Doug McMillon

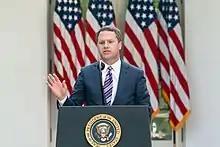
McMillon speaks from the White House Rose Garden on the COVID-19 pandemic in April 2020

Walmart announced on November 25, 2013, that McMillon would immediately join the company's board of directors, and would replace Mike Duke as Walmart CEO effective on February 1, 2014, becoming the company's fifth chief executive.